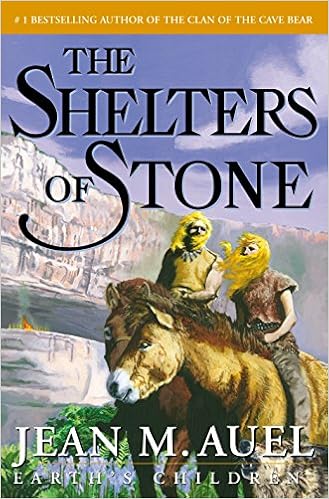
The Shelters of Stone (Earth's Children, Book 5)
Category: Books
Amazon.com Review Jean Auel's fifth novel about Ayla, the Cro-Magnon cavewoman raised by Neanderthals, is the biggest comeback bestseller in Amazon.com history. In The Shelters of Stone , Ayla meets the Zelandonii tribe of Jondalar, the Cro-Magnon hunk she rescued from Baby, her pet lion. Ayla is pregnant. How will Jondalar's mom react? Or his bitchy jilted fiancée? Ayla wows her future in-laws by striking fire from flint and taming a wild wolf. But most regard her Neanderthal adoptive Clan as subhuman "flatheads." Clan larynxes can't quite manage language, and Ayla must convince the Zelandonii that Clan sign language isn't just arm-flapping. Zelandonii and Clan are skirmishing, and those who interbreed are deemed "abominations." What would Jondalar's tribe think if they knew Ayla had to abandon her half-breed son in Clan country? The plot is slow to unfold, because Auel's first goal is to pack the tale with period Pleistocene detail, provocative speculation, and bits of romance, sex, tribal politics, soap opera, and homicidal wooly rhino-hunting adventure. It's an enveloping fact-based fantasy, a genre-crossing time trip to the Ice Age. --Tim Appelo From Publishers Weekly The tiny minority of authors with the power to sell millions of novels each time out are a diverse bunch, but they share a talent for ushering readers into previously closed worlds, whether they're the top-secret inner sanctums of the American military or the ancient lands of magic. The best of them craft terrific stories that tap into universal topics, primal fears and deep-seated longings. In 1980, Auel became a member of this elite club. Her first novel, Clan of the Cave Bear, the exceptional and absorbing account of a bright Cro-Magnon girl struggling to understand the ways of the Neanderthals who adopted her, became a huge bestseller and launched the Earth's Children series, which has sold 34 million copies to date. In the next three of an intended six volumes, Ayla the Cro-Magnon girl grew up and put a pretty face on our earliest ancestors, as Auel explored the mother of all human themes: adapt or die. After the fourth bestseller, The Plains of Passage, however, 12 years elapsed, and Auel thereby added the protracted anticipation of her fans to her bestselling mix. Here at last, beautiful Ayla and her tall, gorgeous Cro-Magnon lover, Jondalar, arrive in Jondalar's Zelandonii homeland, to live with his clan in vast caves of what today is France. Travelling with a pet wolf and two horses, able to speak the strange language of the "flatheads," Ayla is once again an exotic outsider. Pregnant with Jondalar's child and as zealous in her desire to help as she is resourceful and creative as a medicine woman, Ayla soon wins the respect of the people she wishes to join. Bursting with hard information about ancient days and awash in steamy sex (though lacking the high suspense that marked Ayla's debut), Auel's latest will not only please her legions of fans but will hit the top of the list, pronto. Copyright 2002 Cahners Business Information, Inc. From Library Journal After 12 years, Auel continues her famed "Earth's Children" series with this fifth volume in a planned six-part series set in prehistoric Europe. Ayla, a Cro-Magnon woman raised by Neanderthals, and Jondalar, a Cro-Magnon man, have just completed a yearlong journey to arrive at Jondalar's boyhood home, where they wish to mate and live together among his people. Ayla is quickly welcomed into his family but has to struggle to be accepted by the larger community owing to her unusual upbringing and tame animal companions. With her knowledge of healing and unique interpersonal skills, Alya gains their trust and makes friends. The couple finds many opportunities to retell previous adventures, a recycling of material from the earlier novels that quickly becomes repetitive and tedious. Still, Auel's imaginative and well-researched re-creation of Cro-Magnon life holds the story together despite the lack of plot and character development. Readers who hang on until the last hundred pages will be rewarded with new and interesting plot developments, an obvious setup for the next novel in the series. Public libraries should buy multiple copies for expected demand. [Previewed in Prepub Alert, LJ 1/02; for an interview with Auel, see LJ 2/15/02. Ed.] Karen T. Bilton, Somerset Cty. Lib., Bridgewater, NJCopyright 2002 Cahners Business Information, Inc. From Booklist Twelve years after The Plains of Passage (1990), Auel returns to the prehistoric world she introduced in The Clan of the Cave Bear (1980). The fifth book in the series picks up where the last one left off, with her heroine, Ayla, a young woman who was found and raised by people known as the Clan, and her betrothed, Jondalar, arriving at the place of Jondalar's people. Ayla is apprehensive about meeting her beloved's people--they look down on those who raised her, referring to them as "flatheads." Jondalar's family is welcoming and even impressed by the exotic young woman he has brought home. They are stunned by her ability to command animals; she and Jondalar each have a horse, and, even more impressive, she has a loyal wolf. But not all accept Ayla, and Jondalar's former lover, Marona, plays a cruel trick on her. Ayla's natural gifts as a healer make themselves apparent on a hunt, and Zelandoni, the spiritual healer, sees her potential, but Ayla's focus is on her coming mating with Jondalar and the birth of their child. Although readers will undoubtedly be cheered by the arrival of the fifth book, it lacks the drive and sense of questing of the previous books, since Ayla and Jondalar have reached their destination. But that won't deter fans of the series, so expect this to be in high demand. Kristine Huntley Copyright © American Library Association. All rights reserved Review "A powerful story . . . Auel is a highly imaginative writer." — The New York Times Book Review "Pure entertainment at its sublime, wholly exhilarating best."— Los Angeles Times "Auel may be creating one of the most believable characters in English fiction—one to rank with Sherlock Holmes, Scarlett O'Hara and a handful of others." — UPI From the Inside Flap elters of Stone opens as Ayla and Jondalar, along with their animal friends, Wolf, Whinney, and Racer, complete their epic journey across Europe and are greeted by Jondalars people: the Zelandonii. The people of the Ninth Cave of the Zelandonii fascinate Ayla. Their clothes, customs, artifacts, even their homesformed in great cliffs of vertical limestoneare a source of wonder to her. And in the woman Zelandoni, the spiritual leader of the Ninth Cave (and the one who initiated Jondalar into the Gift of Pleasure), she meets a fellow healer with whom to share her knowledge and skills.But as Ayla and Jondalar prepare for the formal mating at the Summer Meeting, there are difficulties. Not all the Zelandonii are welcoming. Some fear Aylas unfamiliar ways and abhor her relationship with those they call flatheads and she calls Clan. Some even oppose her mating with Jondalar, and make their displeasure known. Ayla has to call on all her skills, intellige About the Author JEAN M. AUEL is an international phenomenon. Her books have sold 34 million copies worldwide. Her extensive research has earned her the respect of archaeologists and anthropologists around the world. She lives with her husband, Ray, in Oregon, where she is at work on the next book in the Earth’s Children® series. Excerpt. People were gathering on the limestone ledge, looking down at them warily. No one made a gesture of welcome, and some held spears in positions of readiness if not actual threat. The young woman could almost feel their edgy fear. She watched from the bottom of the path as more people crowded together on the ledge, staring down, many more than she thought there would be. She had seen that reluctance to greet them from other people they had met on their Journey. It’s not just them, she told herself, it’s always that way in the beginning. But she felt uneasy.The tall man jumped down from the back of the young stallion. He was neither reluctant nor uneasy, but he hesitated for a moment, holding the stallion’s halter rope. He turned around and noticed that she was hanging back. “Ayla, will you hold Racer’s rope? He seems nervous,” he said, then looked up at the ledge. “I guess they do, too.”She nodded, lifted her leg over, slid down from the mare’s back, and took the rope. In addition to the tension of seeing strange people, the young brown horse was still agitated around his dam. She was no longer in heat, but residual odors still clung from her encounter with the herd stallion. Ayla held the halter rope of the brown male close, but gave the dun-yellow mare a long lead, and stood between them. She considered giving Whinney her head; her horse was more accustomed to large groups of strangers now, and was not usually high-strung, but she seemed nervous, too. That throng of people would make anyone nervous.When the wolf appeared, Ayla heard sounds of agitation and alarm from the ledge in front of the cave--if it could be called a cave. She’d never seen one quite like it. Wolf pressed against the side of her leg and moved somewhat in front of her, suspiciously defensive; she could feel the vibration of his barely audible growl. He was much more guarded around strangers now than he had been when they began their long Journey a year before, but he had been little more than a puppy then, and he had become more protective of her after some perilous experiences.As the man strode up the incline toward the apprehensive people, he showed no fear, but the woman was glad for the opportunity to wait behind and observe them before she had to meet them. She’d been expecting--dreading--this moment for more than a year, and first impressions were important . . . on both sides.Though others held back, a young woman rushed toward him. Jondalar recognized his younger sister immediately, though the pretty girl had blossomed into a beautiful young woman during the five years of his absence.“Jondalar! I knew it was you!” she said, flinging herself at him. “You finally came home!”He gave her a big hug, then picked her up and swung her around in his enthusiasm. “Folara, I am so happy to see you!” He put her down and looked at her at arms’ length. “But you’ve grown. You were just a girl when I left; now you’re a beautiful woman . . . just as I always knew you’d be,” he said, with slightly more than a brotherly glint in his eye.She smiled at him, looked into his unbelievably vivid blue eyes and was drawn by their magnetism. She felt herself flush, not from his compliment, although that’s what those standing nearby thought, but from the rush of attraction she felt for the man, brother or not, whom she had not seen for many years. She had heard stories of her handsome big brother with the unusual eyes who could charm any woman, but her memory was of a tall adoring playmate who was willing to go along with any game or activity she wanted to play. This was the first time as a young woman that she was exposed to the full effect of his unconscious charisma. Jondalar noticed her reaction and smiled warmly at her sweet confusion.She glanced away toward the bottom of the path near the small river. “Who is that woman, Jondé?” she asked, “and where did the animals come from? Animals run away from people; why don’t those animals run away from her? Is she a Zelandoni? Has she Called them?” Then she frowned. “Where’s Thonolan?” She took a sharp breath at the look of pain that tightened Jondalar’s brow.“Thonolan travels the next world now, Folara,” he said, “and I wouldn’t be here if it weren’t for that woman.”“Oh, Jondé! What happened?”“It’s a long story, and this is not the time to tell it,” he said, but he had to smile at the name she called him. It was her personal nickname for him. “I haven’t heard that name since I left. Now I know I’m home. How is everyone, Folara? Is Mother all right? And Willamar?”“They’re both fine. Mother gave us a scare a couple of years ago. But Zelandoni worked her special magic, and she seems fine now. Come and see for yourself,” she said, taking his hand and starting to lead him the rest of the way up the path.Jondalar turned and waved at Ayla, trying to let her know that he would be back soon. He hated leaving her there alone with the animals, but he needed to see his mother, to see for himself that she was all right. That “scare” bothered him, and he needed to talk to people about the animals. He and Ayla had both come to realize how strange and frightening it was to most people to see animals that did not run away from them.People knew animals. All the people they had met on their Journey hunted them, and most honored or paid homage to them or their spirits in one way or another. Animals had been observed carefully for as long as anyone could remember. People knew the environments they favored and the foods they liked, their migration patterns and seasonal movements, their birthing periods and rutting schedules. But no one had ever tried to touch a living, breathing animal in a friendly way. No one had ever tried to tie a rope around the head of any animal and lead it around. No one had ever tried to tame an animal, or even imagined that it could be done.As pleased as these people were to see a kinsman return from a long Journey--especially one that few ever expected to see again--the tame animals were such an unknown phenomenon that their first reaction was fear. It was so strange, so inexplicable, so far beyond their experience or imagination that it could not be natural. It had to be unnatural, supernatural. The only thing that kept many of them from running and hiding, or attempting to kill the fearsome animals, was that Jondalar, whom they knew, had arrived with them, and he was striding up the path from Wood River with his sister, looking perfectly normal under the bright light of the sun.Folara had shown some courage rushing forward the way she had, but she was young and had the fearlessness of youth. And she was so pleased to see her brother, who had always been a special favorite, that she couldn’t wait. Jondalar would never do anything to harm her and he didn’t fear the animals.Ayla watched from the foot of the path while people surrounded Jondalar, welcoming him with smiles, hugs, kisses, pats, handshakes using both hands, and many words. She noticed a hugely fat woman, a brown-haired man whom Jondalar hugged, and an older woman whom he greeted warmly and then kept his arm around. Probably his mother, she thought, and wondered what the woman would think of her.These people were his family, his kin, his friends, people he had grown up with. She was a stranger, a disturbing stranger who brought animals and who knew what other threatening foreign ways and outrageous ideas. Would they accept her? What if they didn’t? She couldn’t go back, her people lived more than a year’s travel to the east. Jondalar had promised that he would leave with her if she wanted--or was forced--to go, but that was before he saw everyone, before he was greeted so warmly. How would he feel now?She felt a nudge from behind and reached up to stroke Whinney’s sturdy neck, grateful that her friend had reminded her that she was not alone. When she lived in the valley, after she left the Clan, for a long time the horse had been her only companion. She hadn’t noticed the slack in Whinney’s rope as the horse moved closer to her, but she gave Racer a bit more lead. The mare and her offspring usually found friendship and comfort in each other, but when the mare came into season it had disturbed their usual pattern.More people--how could there be so many?--were looking in her direction, and Jondalar was talking earnestly with the brown-haired man, then waved at her and smiled. When he started back down, he was followed by the young woman, the brown-haired man, and a few others. Ayla took a deep breath and waited.As they approached, the wolf’s growl became louder. Ayla reached down to hold him close to her. “It’s all right, Wolf,” she said. “It’s just Jondalar’s kin.” Her calming touch was a signal to him to stop growling, not to appear too threatening. The signal had been difficult to teach him, but worth the effort, especially now, she thought. She wished she knew of a touch that would calm her.The group with Jondalar stopped a short distance away, trying not to show their trepidation or to stare at the animals that openly stared at them and held their place even when strange people approached them. Jondalar stepped into the breach.“I think we should start with formal introductions, Joharran,” he said, looking at the brown-haired man.As Ayla dropped both halter ropes in preparation for a formal introduction, which required contact with both hands, the horses stepped back, but the wolf stayed. She noticed the glint of fear in the man’s eye, although she doubted that this man was afraid of much, and glanced at Jondalar, wondering if he had a reason for wanting formal introductions immediately. She looked closely at the unfamiliar man and was suddenly reminded of Brun, the leader of the clan that she grew up with. Powerful, proud, intelligent, competent, there was little he had feared--except the world of the spirits.“Ayla, this is Joharran, Leader of the Ninth Cave of the Zelandonii, son of Marthona, former Leader of the Ninth Cave, born to the hearth of Joconan, former Leader of the Ninth Cave,” the tall blond man said with seriousness. Then he grinned. “Not to mention brother of Jondalar, Traveler to Distant Lands.”There were a few quick smiles. His comment relieved the tension somewhat. Strictly, in a formal introduction, a person could give the entire list of their names and ties to validate their status--all their own designations, titles and accomplishments, and all their kin and their relationships, along with their titles and accomplishments--and some did. But as a matter of practice, except in the most ceremonial of circumstances, just the primary ones were mentioned. It was not uncommon, however, for young people, especially brothers, to make jocular additions to the long and sometimes tedious recitation of one’s kinships, and Jondalar was reminding his brother of past years, before he was burdened with the responsibilities of leadership.“Joharran, this is Ayla of the Mamutoi, Member of the Lion Camp, Daughter of the Mammoth Hearth, Chosen by the Spirit of the Cave Lion, and Protected by the Cave Bear.”The brown-haired man crossed the distance between himself and the young woman and held out both hands, palms up, in the understood gesture of welcome and openhanded friendship. He did not recognize any of her ties, and he wasn’t entirely sure which were most important.“In the name of Doni, the Great Earth Mother, I welcome you, Ayla of the Mamutoi, Daughter of the Mammoth Hearth,” he said.Ayla took both his hands. “In the name of Mut, Great Mother of All, I greet you, Joharran, Leader of the Ninth Cave of the Zelandonii,” she said, then smiled. “And brother of the traveler Jondalar.”Joharran noticed first that she spoke his language well, but with an unusual accent, and then he became conscious of her strange clothing and her foreign look, but when she smiled, he smiled back. Partly because she had showed her understanding of Jondalar’s remark and let Joharran know that his brother was important to her, but mostly because he could not resist her smile.Ayla was an attractive woman by anyone’s standards: she was tall, had a firm, well-shaped body, long, dark blond hair that tended to wave, clear blue-gray eyes, and fine features, though of a slightly different character than those of Zelandonii women. But when she smiled, it was as if the sun had cast a special beam on her that lit each feature from within. She seemed to glow with such stunning beauty, Joharran caught his breath. Jondalar had always said her smile was remarkable, and he grinned seeing that his brother was not immune to it.Then Joharran noticed the stallion prance nervously toward Jondalar, and he eyed the wolf. “Jondalar tells me we need to make some . . . ah . . . accommodation for these animals . . . somewhere nearby, I presume.” Not too near, he thought.“The horses just need a field with grass, near water, but we need to tell people that they shouldn’t try to get close to them in the beginning unless Jondalar or I am with them. Whinney and Racer are nervous around people until they get used to them,” Ayla said.“I don’t think that will be a problem,” Joharran said, catching the movement of Whinney’s tail and eyeing her. “They can stay here, if this small valley is appropriate.”“This will be fine,” Jondalar said. “Though we may move them upstream, out of the way a little.”“Wolf is accustomed to sleeping near me,” Ayla continued. She noticed Joharran’s frown. “He’s become quite protective and might cause a commotion if he can’t be close by.”She could see his resemblance to Jondalar particularly in his forehead knotted with worry, and wanted to smile. But Joharran was seriously concerned. This was not a time for smiles, even if his expression gave her a feeling of warm familiarity.Jondalar, too, had seen his brother’s worried frown. “I think this would be a good time to introduce Joharran to Wolf,” he said.Joharran’s eyes flew open in near panic, but before he could object, she reached for his hand as she bent down beside the meat eater. She put her arm around the large wolf’s neck to settle an incipient growl--even she could smell the man’s fear, so she was sure Wolf could.“Let him smell your hand, first,” she said. “That’s Wolf’s formal introduction.” The wolf had learned from previous experience that it was important to Ayla for him to accept within his pack of humans the people she introduced to him in this way. He didn’t like the smell of fear, but sniffed the man to become familiar with him.“Have you ever really felt the fur of a living wolf, Joharran?” she asked, looking up at him. “If you notice, it’s a little coarse,” she said, leading his hand to feel the animal’s rather shaggy neck fur. “He’s still shedding and itchy, and he loves to be scratched behind the ears,” she continued, showing him how.Joharran felt the fur, but was more aware of the warmth, and suddenly realized this was a living wolf! And it didn’t seem to mind being touched.Ayla observed that his hand was not as stiff, and that he actually attempted to rub the place she indicated. “Let him smell your hand again.”When Joharran brought his hand around toward the wolf’s nose, he widened his eyes again, with surprise. “That wolf licked me!” he said, not sure if it was in preparation for something better--or worse. Then he saw Wolf lick Ayla’s face, and she seemed very pleased about it.“Yes, you were good, Wolf,” she said, smiling, as she fondled him and roughed up his mane. Then she stood up and patted the front of her shoulders. The wolf jumped up, put his paws on the place she had indicated, and as she exposed her throat, he licked her neck, then took her chin and jaw in his mouth with a rumbling growl, but with great gentleness.Jondalar noticed the gasps of astonishment from Joharran and the others and realized how frightening the familiar act of wolfish affection must seem to people who didn’t understand. His brother looked at him, his expression both fearful and amazed. “What’s he doing to her?”“Are you sure that’s all right?” Folara asked at nearly the same time. She could no longer keep still. The other people were making indecisive nervous movements as well.Jondalar smiled. “Yes, Ayla is fine. He loves her; he would never hurt her. That’s how wolves show affection. It took me a while to get used to it, too, and I’ve known Wolf as long as she has, ever since he was a fuzzy little cub.”“That’s no cub! That’s a big wolf! That’s the biggest wolf I’ve ever seen!” Joharran said. “He could tear her throat out!”“Yes. He could tear her throat out. I’ve seen him tear a woman’s throat out . . . a woman who was trying to kill Ayla,” Jondalar said. “Wolf protects her.”The Zelandonii who were watching breathed a collective sigh of relief when the wolf got down and stood by Ayla’s side again with his mouth open and his tongue hanging out the side, showing his teeth. Wolf had that look that Jondalar thought of as his wolf grin, as though he was pleased with himself.“Does he do that all the time?” Folara asked. “To . . . anyone?”“No,” Jondalar said. “Only to Ayla, and sometimes me, if he’s feeling particularly happy, and only if we allow it. He’s well-behaved, he won’t harm anyone . . . unless Ayla is threatened.”“What about children?” Folara asked. “Wolves often go after the weak and the young.” At the mention of children, looks of concern appeared on the faces of the people standing nearby.“Wolf loves children,” Ayla quickly explained, “and he is very protective toward them, particularly very young or weak ones. He was raised with the children of the Lion Camp.”“There was a very weak and sickly boy, who belonged to the Lion Hearth,” Jondalar contributed. “You should have seen them play together. Wolf was always careful around him.”“That’s a very unusual animal,” another man said. “It’s hard to believe a wolf could behave so . . . unwolflike.”“You’re right, Solaban,” Jondalar said. “He does behave in ways that seem very unwolflike to people, but if we were wolves we wouldn’t think so. He was raised with people and Ayla says he thinks of people as his pack. He treats people as though they were wolves.”“Does he hunt?” the man called Solaban wanted to know.“Yes,” Ayla said. “Sometimes he hunts alone, for himself, and sometimes he helps us hunt.”“How does he know what he should hunt and what he shouldn’t?” Folara asked. “Like those horses.”Ayla smiled. “The horses are part of his pack, too. You notice they are not afraid of him. And he never hunts people. Otherwise, he can hunt any animal he wants, unless I tell him not to.”“And if you say no, he doesn’t?” another man asked.“That’s right, Rushemar,” Jondalar affirmed.The man shook his head in wonder. It was hard to believe anyone could have such control over a powerful hunting animal.“Well, Joharran,” Jondalar said. “Do you think it’s safe enough to bring Ayla and Wolf up?”The man thought for a moment, then nodded. “However, if there is any trouble . . .”“There won’t be, Joharran.” Jondalar turned to Ayla. “My mother has invited us to stay with her. Folara still lives with her, but she has her own room, and so do Marthona and Willamar. He’s gone on a trading mission now. She has offered her central living space to us. Of course, we could stay with Zelandoni at the visitors hearth, if you’d rather.”“I would be pleased to stay with your mother, Jondalar,” Ayla said.“Good! Mother also suggested that we wait with most formal introductions until we get settled in. It isn’t as though I need to be introduced, and there’s no point in repeating everything to each one when we can do it all at once.”“We’re already planning a welcoming feast for tonight,” Folara said. “And probably another one later, for all the nearby Caves.”“I appreciate your mother’s thoughtfulness, Jondalar. It would be easier to meet everyone at once, but you might introduce me to this young woman,” Ayla said.Folara smiled.“Of course, I was planning to,” Jondalar said. “Ayla, this is my sister Folara, Blessed of Doni, of the Ninth Cave of the Zelandonii; Daughter of Marthona, former Leader of the Ninth Cave; born to the hearth of Willamar, Traveler and Trade Master; sister of Joharran, Leader of the Ninth Cave; sister of Jondalar . . .”“She knows about you, Jondalar, and I’ve already heard her names and ties,” Folara said, impatient with the formalities, then held out both hands toward Ayla. “In the name of Doni, the Great Earth Mother, I welcome you, Ayla of the Mamutoi, Friend of Horses and Wolves.”The crowd of people standing on the sunny stone ledge quickly moved back when they saw the woman and the wolf start up the path along with Jondalar and the small group accompanying them. One or two took a step closer while a few others craned their necks around them. When they reached the stone ledge Ayla got her first view of the living space of the Ninth Cave of the Zelandonii. The sight surprised her.Though she knew the word “Cave” in the name of Jondalar’s home did not refer to a place, but to the group of people who lived there, and the formation she saw was not a cave, not as she had thought of one. A cave was a dark chamber or series of them within a rock face or cliff, or underground, with an opening to the outside. The living space of these people was the area beneath a huge overhanging shelf jutting out of the limestone cliff, an abri, that provided protection from rain or snow, but was open to daylight.The high cliffs of the region had once been the floor beneath the surface of an ancient sea. As the calcareous shells of crustaceans that lived in the sea were discarded, they built up on the floor, and eventually became calcium carbonate--limestone. During certain periods of time, for a variety of reasons, some of the deposited shells created thick layers of limestone that were harder than others. When the earth shifted, exposing the sea floor until it eventually became cliffs, the weathering processes of wind and water cut into the relatively softer stone more easily, gouging out deep spaces and leaving ledges of the harder stone between.Although the cliffs were also riddled with caves, which were common in limestone, these unusual shelflike formations created shelters of stone that made exceptionally good living sites and had been used as such for a great many thousands of years.Jondalar led Ayla toward the older woman she had seen from the foot of the path. The woman was tall and dignified in her bearing as she waited patiently for them. Her hair, more gray than light brown, was pulled back from her face into one long braid, which was coiled at the back of her head. Her clear, direct, appraising eyes were also gray.When they reached her, Jondalar began the formal introduction. “Ayla, this is Marthona, former Leader of the Ninth Cave of the Zelandonii; daughter of Jemara; born to the hearth of Rabanar; mated to Willamar, Trade Master of the Ninth Cave; Mother of Joharran, Leader of the Ninth Cave; Mother of Folara, Blessed of Doni; Mother of . . .” He started to say Thonolan, hesitated, then quickly filled in, “Jondalar, Returned Traveler.” Then he turned to his mother.“Marthona, this is Ayla of the Lion Camp of the Mamutoi, Daughter of the Mammoth Hearth, Chosen by the Spirit of the Cave Lion, Protected by the Spirit of the Cave Bear.”Marthona held out her two hands. “In the name of Doni, the Great Earth Mother, I welcome you, Ayla of the Mamutoi.”“In the name of Mut, Great Mother of All, I greet you, Marthona of the Ninth Cave of the Zelandonii, and mother of Jondalar,” Ayla said as they joined hands.Marthona heard Ayla’s words, wondered at her strange speech mannerism, noted how well she spoke in spite of it, and thought it was either a minor speech defect or the accent of a completely unfamiliar language from a very distant place. She smiled. “You have come a long way, Ayla, left all you knew and loved behind. If you had not, I don’t think I would have Jondalar back home. I am grateful to you for that. I hope you will soon feel at home here, and I will do all I can to help you.”Ayla knew Jondalar’s mother was sincere. Her directness and honesty were genuine; she was glad to have her son back. Ayla was relieved and touched by Marthona’s welcome. “I have looked forward to meeting you since Jondalar first spoke of you . . . but I have been a little afraid, too,” she replied with a similar directness and honesty.“I don’t blame you. I would have found it very difficult in your place. Come, let me show you where you can put your things. You must be tired and would like to rest before the welcoming celebration tonight,” Marthona said, starting to lead them toward the area under the overhang. Suddenly Wolf started whining, yelped a little “puppy bark,” and stretched his front paws out with his back end and tail up in a playful posture.Jondalar was startled. “What is he doing?”Ayla looked at Wolf, rather surprised as well. The animal repeated his gestures, and suddenly she smiled. “I think he’s trying to get Marthona’s attention,” Ayla said. “He thinks she didn’t notice him, and I think he wants to be introduced.”“And I want to meet him, too,” Marthona said.“You don’t fear him!” Ayla said. “And he knows it!”“I watched. I didn’t see anything to fear,” she said, extending her hand toward the wolf. He sniffed her hand, licked it, and whined again.“I think Wolf wants you to touch him; he does love attention from people he likes,” Ayla said.“You do like that, don’t you?” the older woman said as she stroked him. “Wolf? Is that what you called him?”“Yes. It’s just the Mamutoi word for ‘wolf.’ It seemed like the right name for him,” Ayla explained.“But, I’ve never seen him take to anyone so fast,” Jondalar said, looking at his mother with awe.“Nor have I,” Ayla said, watching Marthona with the wolf. “Maybe he’s just happy to meet someone who’s not afraid of him.”As they walked into the shade of the overhanging stone, Ayla felt an immediate cooling of temperature. For a heartbeat, she shivered with a chill of fear and glanced up at the huge shelf of stone jutting out of the cliff wall, wondering if it could collapse. But when her eyes grew accustomed to the dimmer light, she was astonished by more than the physical formation of Jondalar’s home. The space under the rock shelter was huge, much larger than she had imagined.She had seen similar overhangs in the cliffs along this river on their way here, some obviously inhabited, though none seemed quite as sizable as this one. Everyone in the entire region knew of the immense rock shelter and the great number of people it housed. The Ninth Cave was the largest of all the communities that called themselves Zelandonii.Clustered together at the eastern end of the protected space, along the back wall and freestanding in the middle, were individual structures, many quite large, made partly of stone and partly of wooden frames covered with hides. The hides were decorated with beautifully rendered pictures of animals and various abstract symbols painted in black and many vivid shades of red, yellow, and brown. The structures were arranged in a west-facing curve around an open space near the center of the area covered by the overhanging stone shelf, which was filled with a confusion of objects and people.As Ayla looked more closely, what at first had struck her as a melange of rich clutter was resolving itself into areas dedicated to different tasks, often near to related tasks. It only seemed confusing initially only because so many activities were going on.She saw hides being cured in frames, and long shafts of spears, apparently in the process of being straightened, leaning against a crosspiece supported by two posts. Baskets in different stages of completion were stacked in another place, and thongs were drying stretched between pairs of bone posts. Long skeins of cordage hung from pegs pounded into crossbeams above unfinished nets stretched across a frame, and loosely woven netting in bundles on the ground. Skins, some dyed various colors, including many shades of red, were cut into pieces and nearby, partially assembled articles of clothing were hanging.She recognized most of the crafts, but near the clothing was an activity that was entirely unfamiliar. A frame held many strands of thin cord vertically, with a design partially formed from the material woven horizontally across them. She wanted to go over and look closer, and promised herself she would, later. Pieces of wood, stone, bone, antler, and mammoth ivory were in other places, carved into implements--ladles, spoons, bowls, tongs, weapons--most of them with carved and sometimes painted decorations. There were also small sculptures and carvings that were not utensils or tools. They seemed to be made for themselves or some purpose of which she wasn’t aware.She saw vegetables and herbs hanging high from large frames with many cross pieces, and lower to the ground, meat drying on racks. Somewhat away from other activities was an area scattered with sharp stone chips; for people like Jondalar, she thought, flintknappers who made tools, knives, and spear points.And everywhere she looked, she saw people. The community that lived under the spacious rock shelter was of a size to match the space. Ayla had grown up in a clan of less than thirty people; at the Clan Gathering, which occurred once every seven years, two hundred people came together for a short period, a huge assembly to her then. Though the Mamutoi Summer Meeting drew a much greater number, the Ninth Cave of the Zelandonii alone comprised of over two hundred individuals living together at this one place, was larger than the entire Clan Gathering!Ayla didn’t know how many people were standing around watching them, but she was reminded of the time she had walked with Brun’s clan into that congregation of clans and felt all of them looking at her. They had tried to be unobtrusive, but the people who were staring as Marthona led Jondalar, Ayla, and a wolf to her living place weren’t so polite about it. They didn’t try to look down or glance away. She wondered if she would ever get used to living with so many people close by all the time; she wondered if she wanted to.
Features: The Shelters of Stone | opens as Ayla and Jondalar, along with their animal friends, Wolf, Whinney, and Racer, complete their epic journey across Europe and are greeted by Jondalar’s people: the Zelandonii. The people of the Ninth Cave of the Zelandonii fascinate Ayla. Their clothes, customs, artifacts, even their homes—formed in great cliffs of vertical limestone—are a source of wonder to her. And in the woman Zelandoni, the spiritual leader of the Ninth Cave (and the one who initiated Jondalar into the Gift of Pleasure), she meets a fellow healer with whom to share her knowledge and skills.But as Ayla and Jondalar prepare for the formal mating at the Summer Meeting, there are difficulties. Not all the Zelandonii are welcoming. Some fear Ayla’s unfamiliar ways and abhor her relationship with those they call flatheads and she calls Clan. Some even oppose her mating with Jondalar, and make their displeasure known. Ayla has to call on all her skills, intelligence, knowledge, and instincts to find her way in this complicated society, to prepare for the birth of her child, and to decide whether she will accept new challenges and play a significant role in the destiny of the Zelandonii.Jean Auel is at her very best in this superbly textured creation of a prehistoric society. | The Shelters of Stone | is a sweeping story of love and danger, with all the wonderful detail—based on meticulous research— that makes her novels unique. It is a triumphant continuation of the Earth’s Children® saga that began with | The Clan of the Cave Bear | . And it includes an amazing rhythmic poem that describes the birth of Earth’s Children and plays its own role in the narrative of | The Shelters of Stone | .